Seedhill Cricket Ground

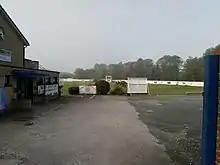
View across the cricket ground (2019)

is a small cricket stadium in the English town of Nelson, Lancashire. It is the home of Lancashire League cricket team Nelson Cricket Club. It is situated near to Seedhill Football Ground, the former home of North West Counties League Division One side Nelson F.C. and its home during its period in the Football League from 1921 to 1931, during which time it won the Third Division North title in 1922-23 and played in the then Second Division the following season.